Harper Adams University

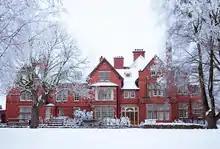
A wintertime view from the university's west lawn

Reginald Kenny was principal from 1962 until 1977, followed by Tony Harris from 1977 until 1994. In 1964, the funding of the college was passed from the Ministry of Agriculture to the Department of Education and Science. The first Higher National Diploma students were enrolled in 1969. Degree courses were first introduced in 1981; Harper Adams was one of the first institutions to introduce a BSc. sandwich course. The CNAA granted Harper Adams the authority to validate its own courses. In 1985, the science building was opened by Princess Margaret.